List of candidates in the 2009 European Parliament election in the Netherlands

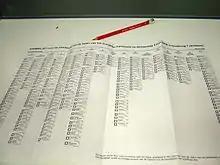
Voting ballot

The 2009 European Parliament election for the election of the delegation from the Netherlands was held on 4 June 2009.